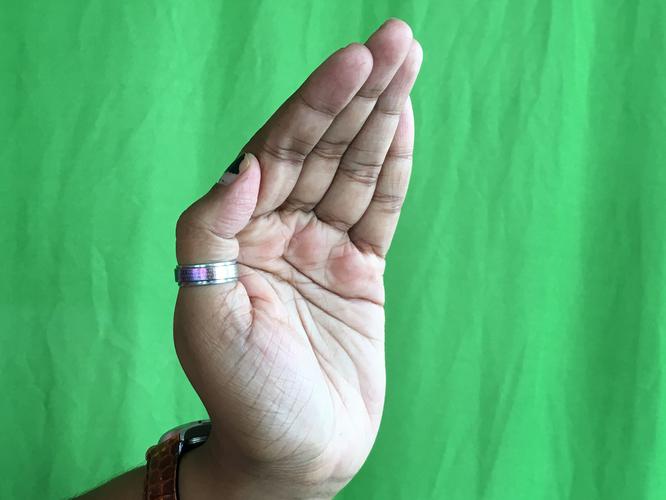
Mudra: Sarpasirsha
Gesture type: single_hand